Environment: lab
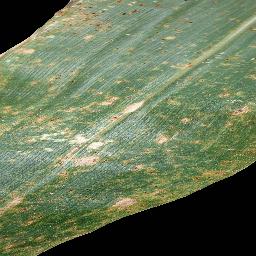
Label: common_rust